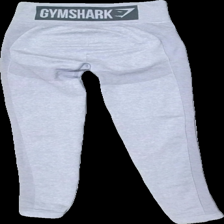
View: back
Type: Tights
Category: Ladies
Brand: Not in the list
Brand text on label: gym shark
Colors: Purple
Material: 68% nylon 32% polyester
Pattern: Logo print
Cut: None
Season: All
Trend: Sports
Price range: 50-100
Recommended usage: Reuse
Description: lila träningsbyxor